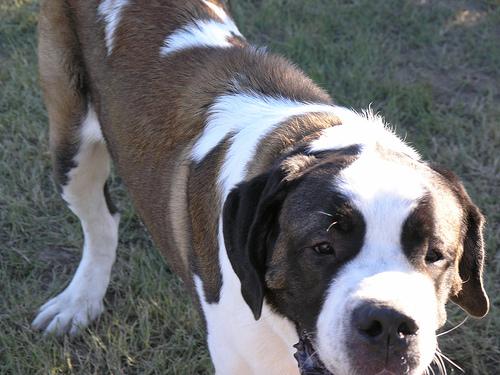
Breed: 211-n000068-Saint_Bernard